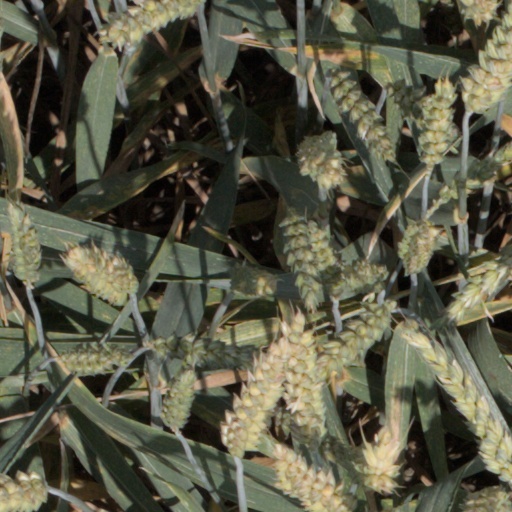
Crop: wheat